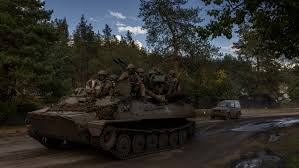
Label: MT_LB